Tim Duckworth (decathlete)

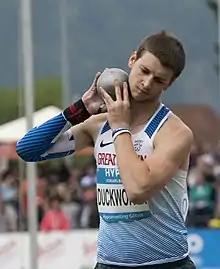
Duckworth in Götzis (2019)

Tim Duckworth (born June 18, 1996) is a retired British-American decathlete. He competed internationally for Great Britain and is the third-highest scoring decathlete in British history behind Daley Thompson and Dean Macey.